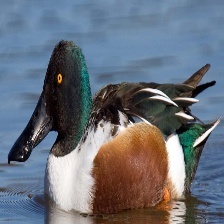
Species: NORTHERN SHOVELER
Scientific name: SPATULA CLYPEATA
ImageNet parent category: drake